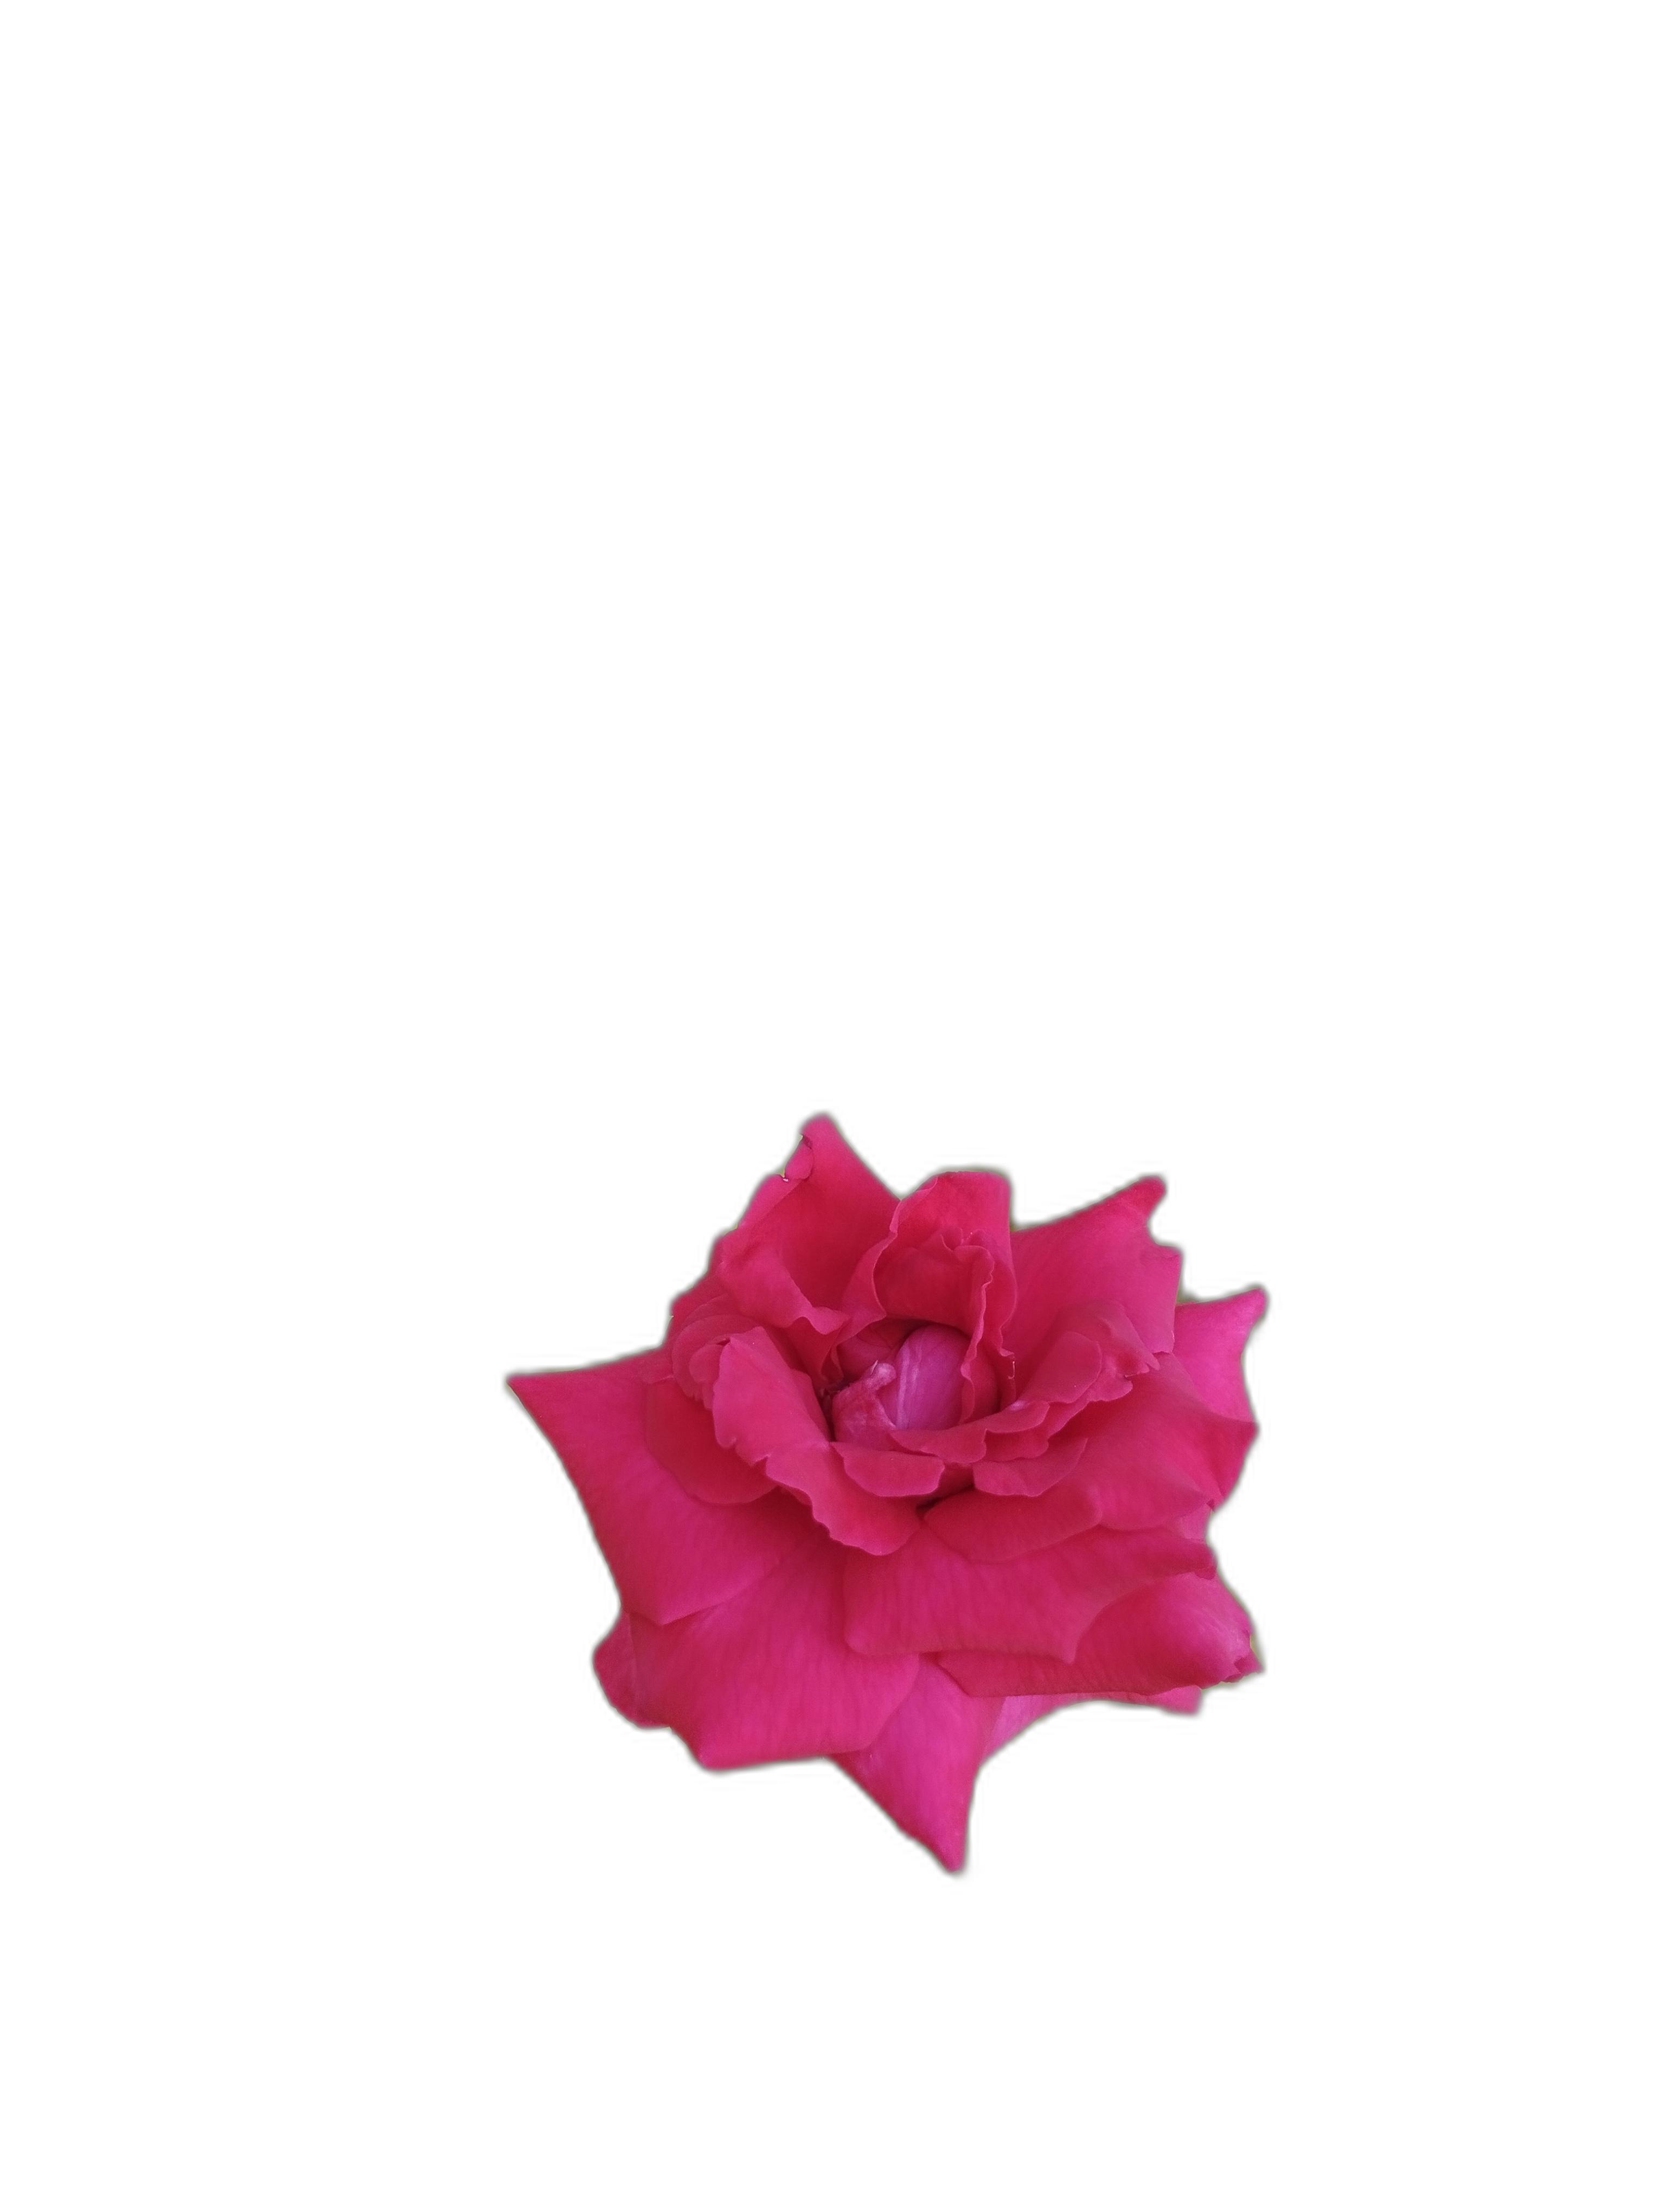
Label: Rose